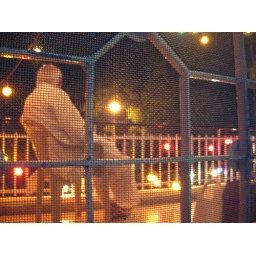
My dad sitting in the balcony on our house in Delhi on Diwali evening